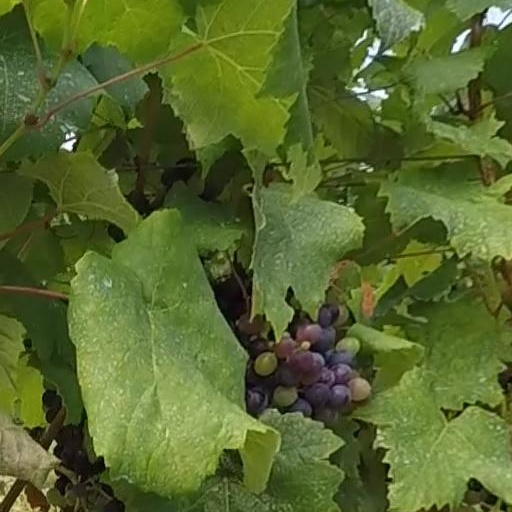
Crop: grape